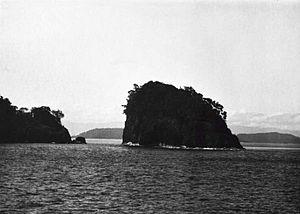
Damar est une île indonésienne de l'archipel des îles Anambas. C'est une des îles frontalières d'Indonésie.